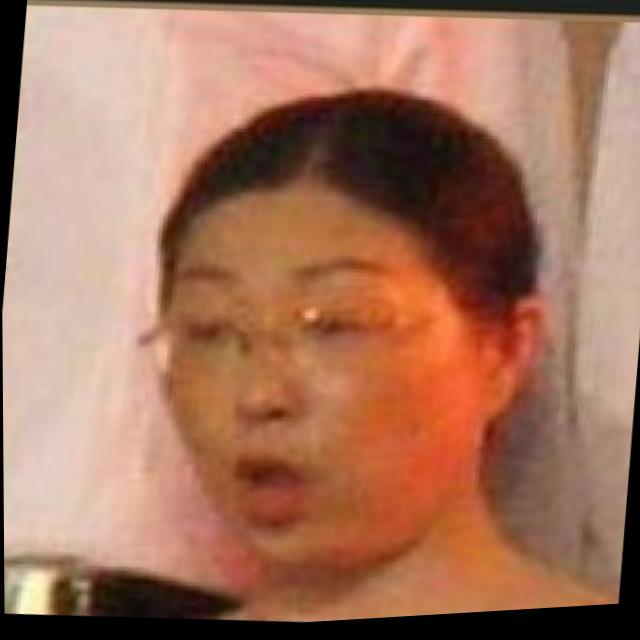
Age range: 45-64